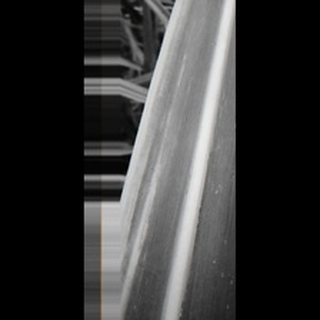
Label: sugarcane_yellow_leaf_disease